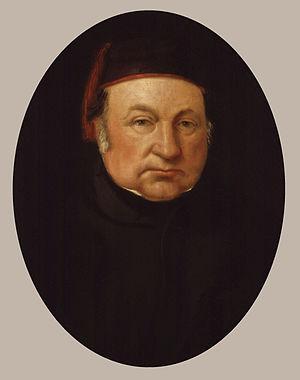
Robert Lucas de Pearsall, né le 14 mars 1795 et mort le 5 août 1856 est un compositeur anglais.